Andriesh

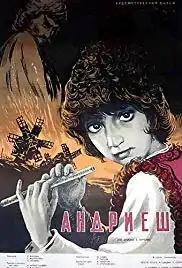

Andriesh is a 1954 Soviet film directed by Yakov Bazelyan and Sergei Parajanov.